Police Staff College, Bramshill

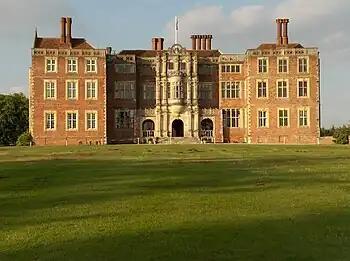
Bramshill House – Police Staff College

The Police Staff College, Bramshill, Bramshill House, Bramshill, (near Hook) Hampshire, England, was until 2015 the principal police staff training establishment in England and Wales.